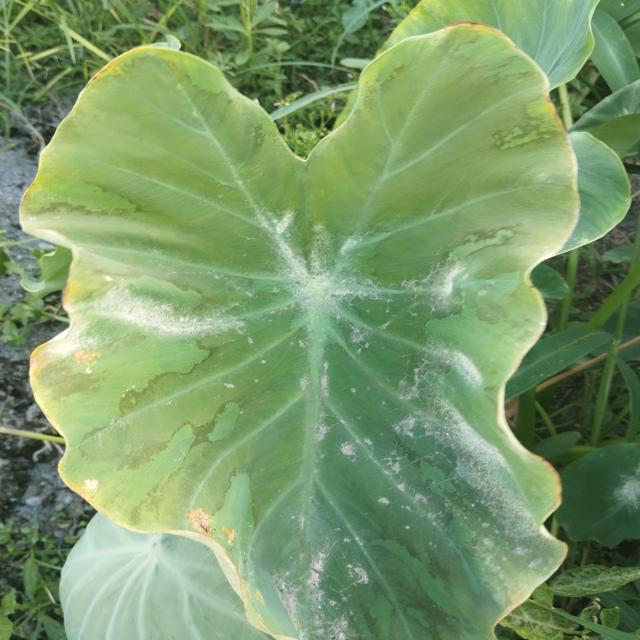
Label: Mid_Blight